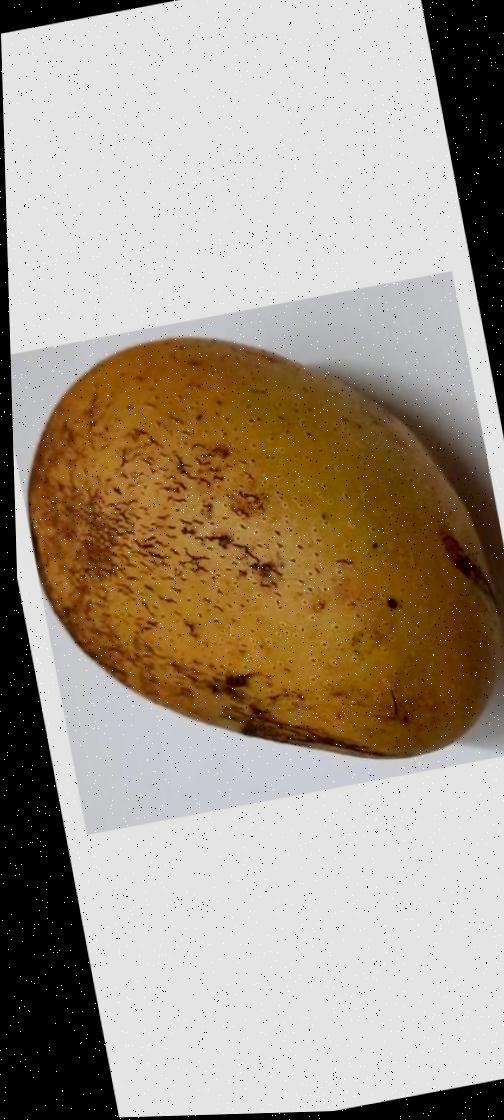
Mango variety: Ashshina Classic